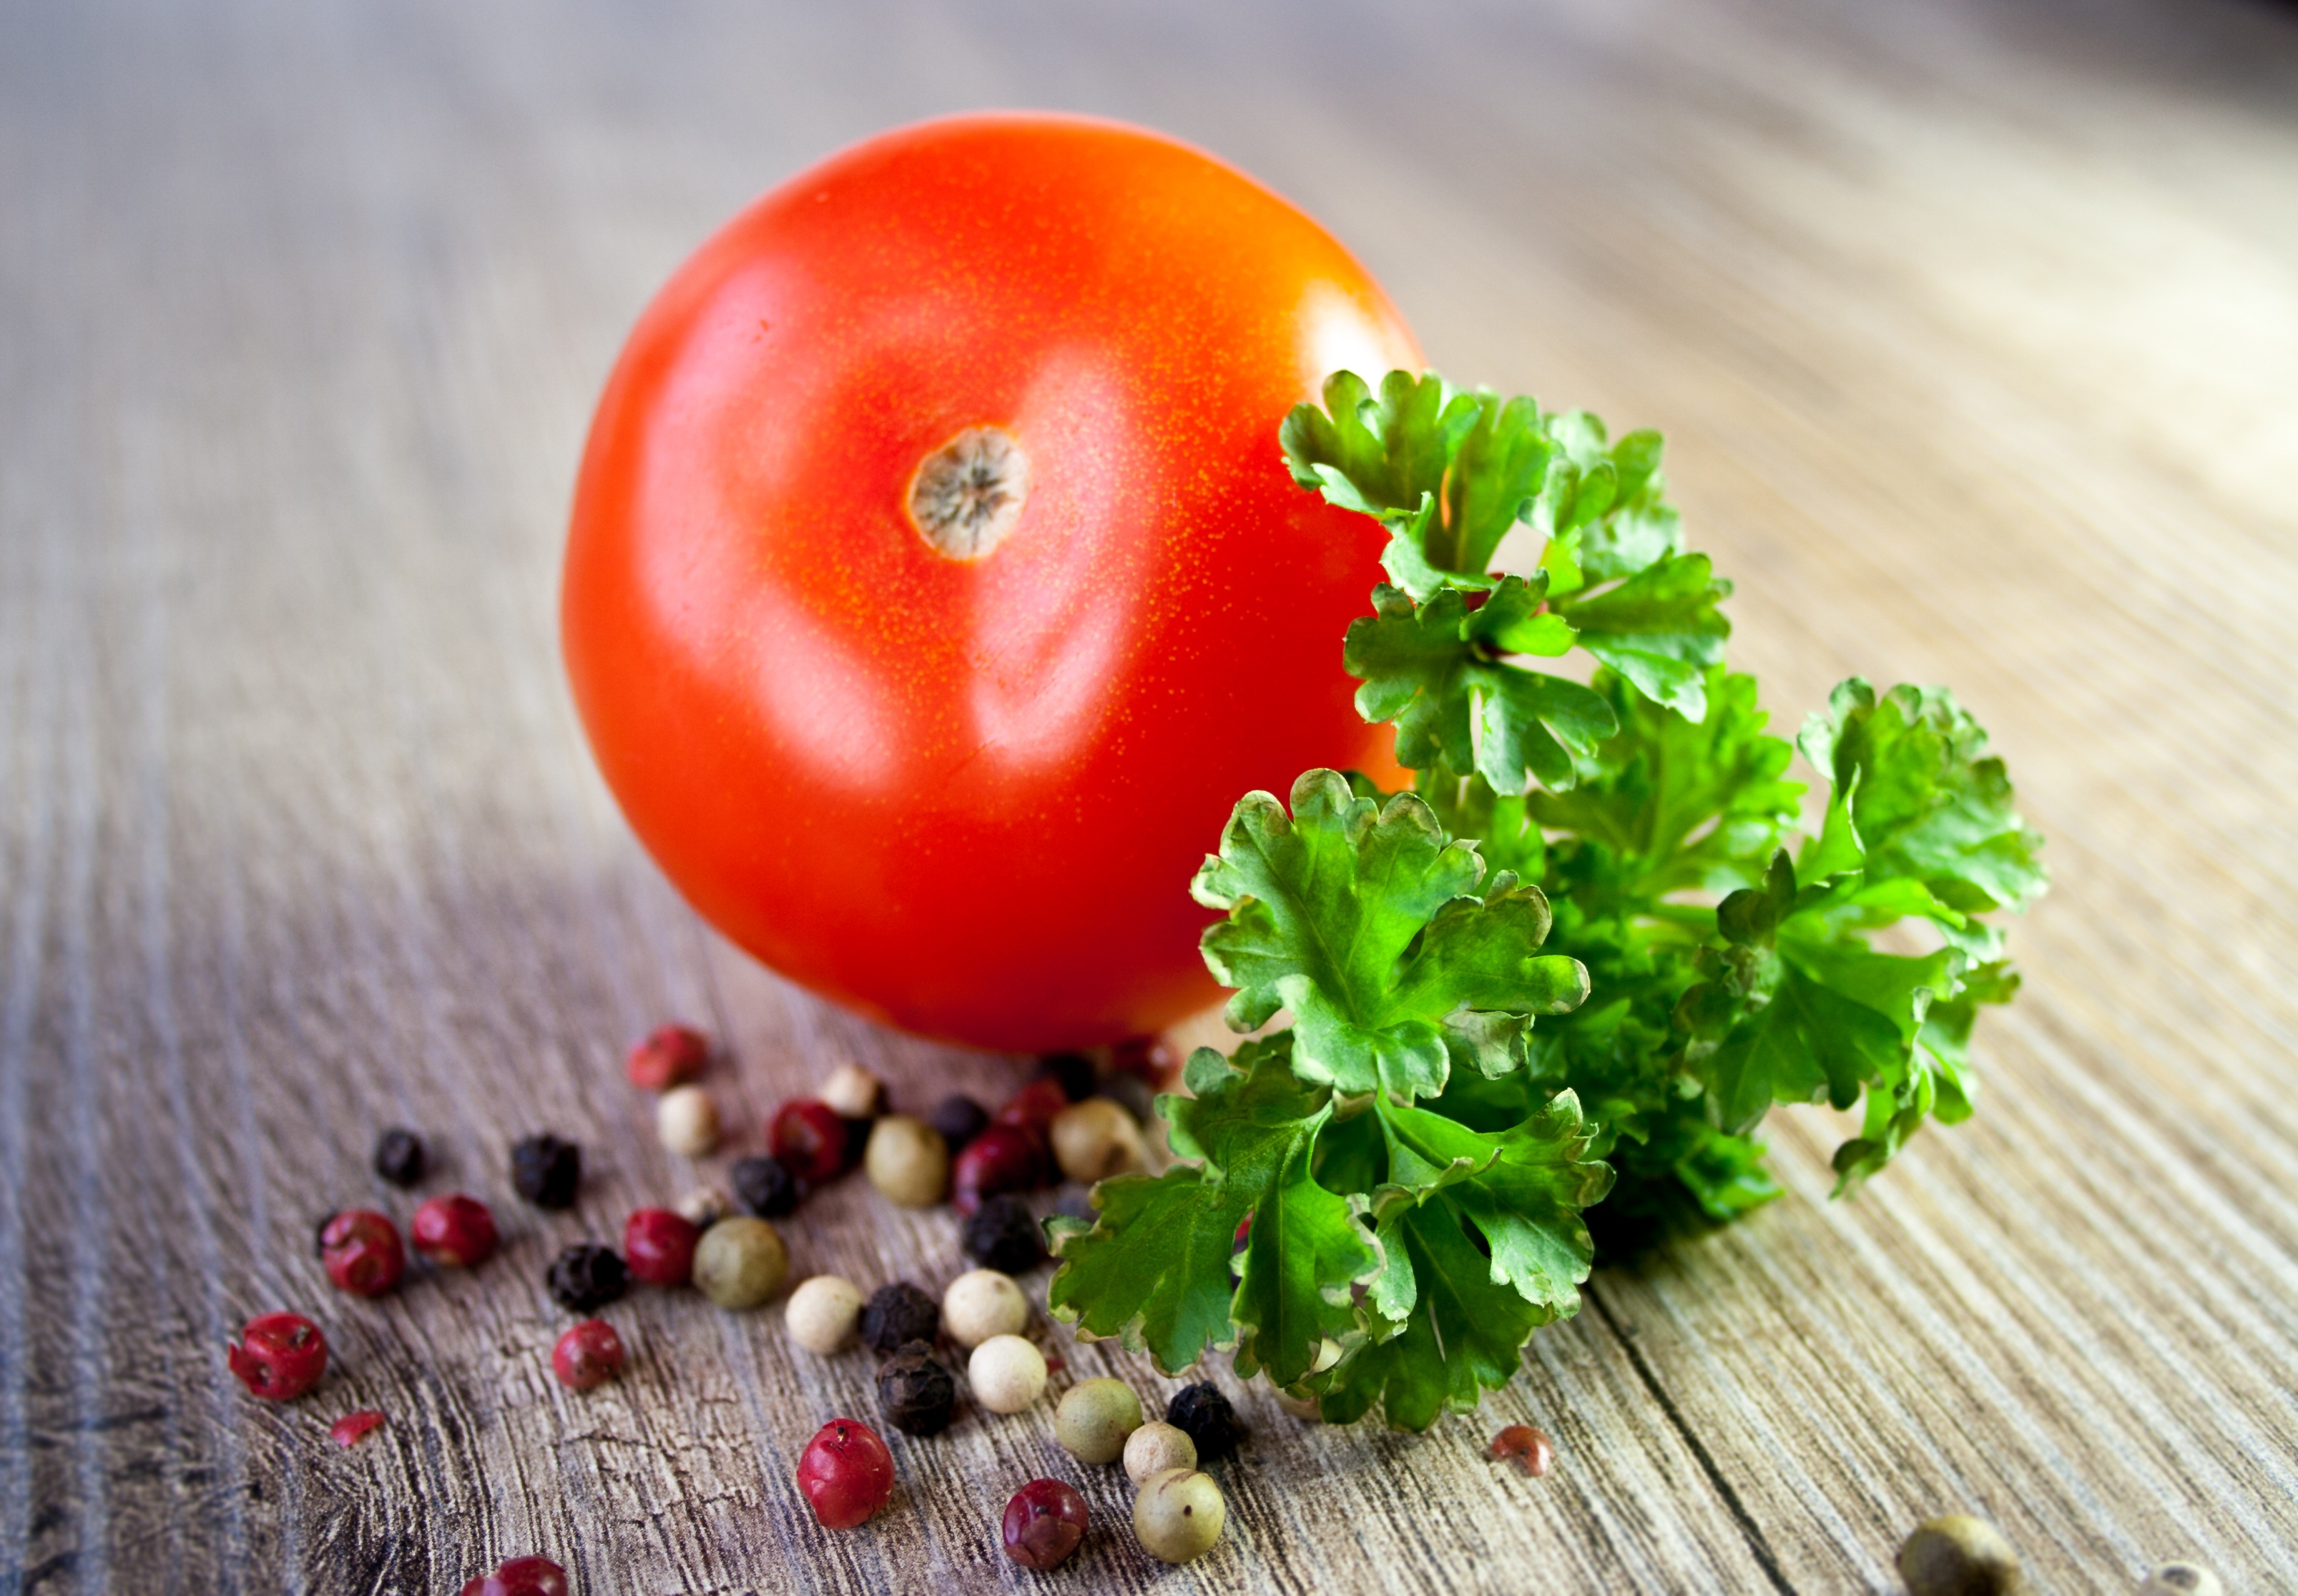
plant, fruit, food, pepper, ingredient, produce, vegetable, italy, colorful, yellow, healthy, eat, lunch, sauce, pasta, pesto, cook, tomato, noodles, nutrition, vegetables, spicy, penne, raw, spaghetti, vitamins, frisch, italian, parsley, carbohydrates, flowering plant, tomato sauce, spagetti, bolognese, land plant, potato and tomato genus